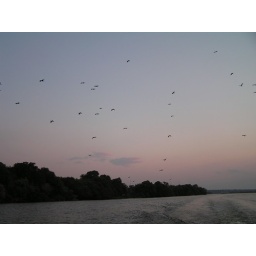
birds in the sky above the Chobe River, Botswana